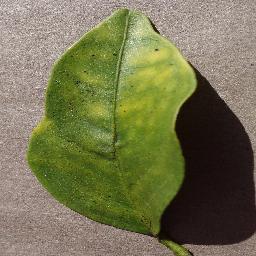
Label: Orange___Haunglongbing_(Citrus_greening)